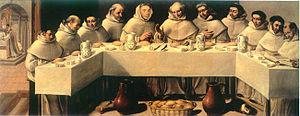
Pierre Pascal, né à Valence en 1227 et mort décapité à Grenade le 6 décembre 1300, est un religieux mercédaire. Théologien, il devint évêque de Jaén, avant de connaître le martyre à Grenade. Il a été inscrit par Clément X au martyrologe romain en 1675.